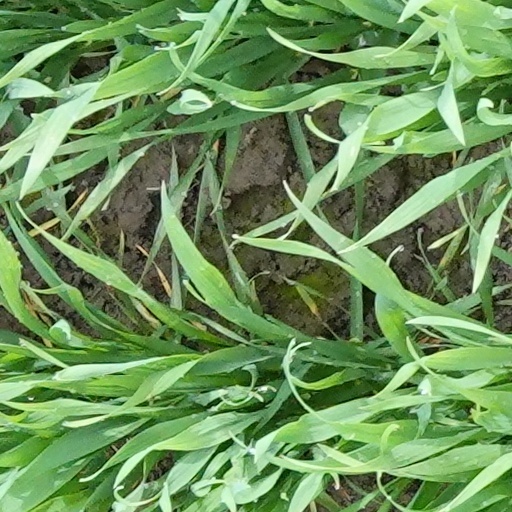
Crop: wheat